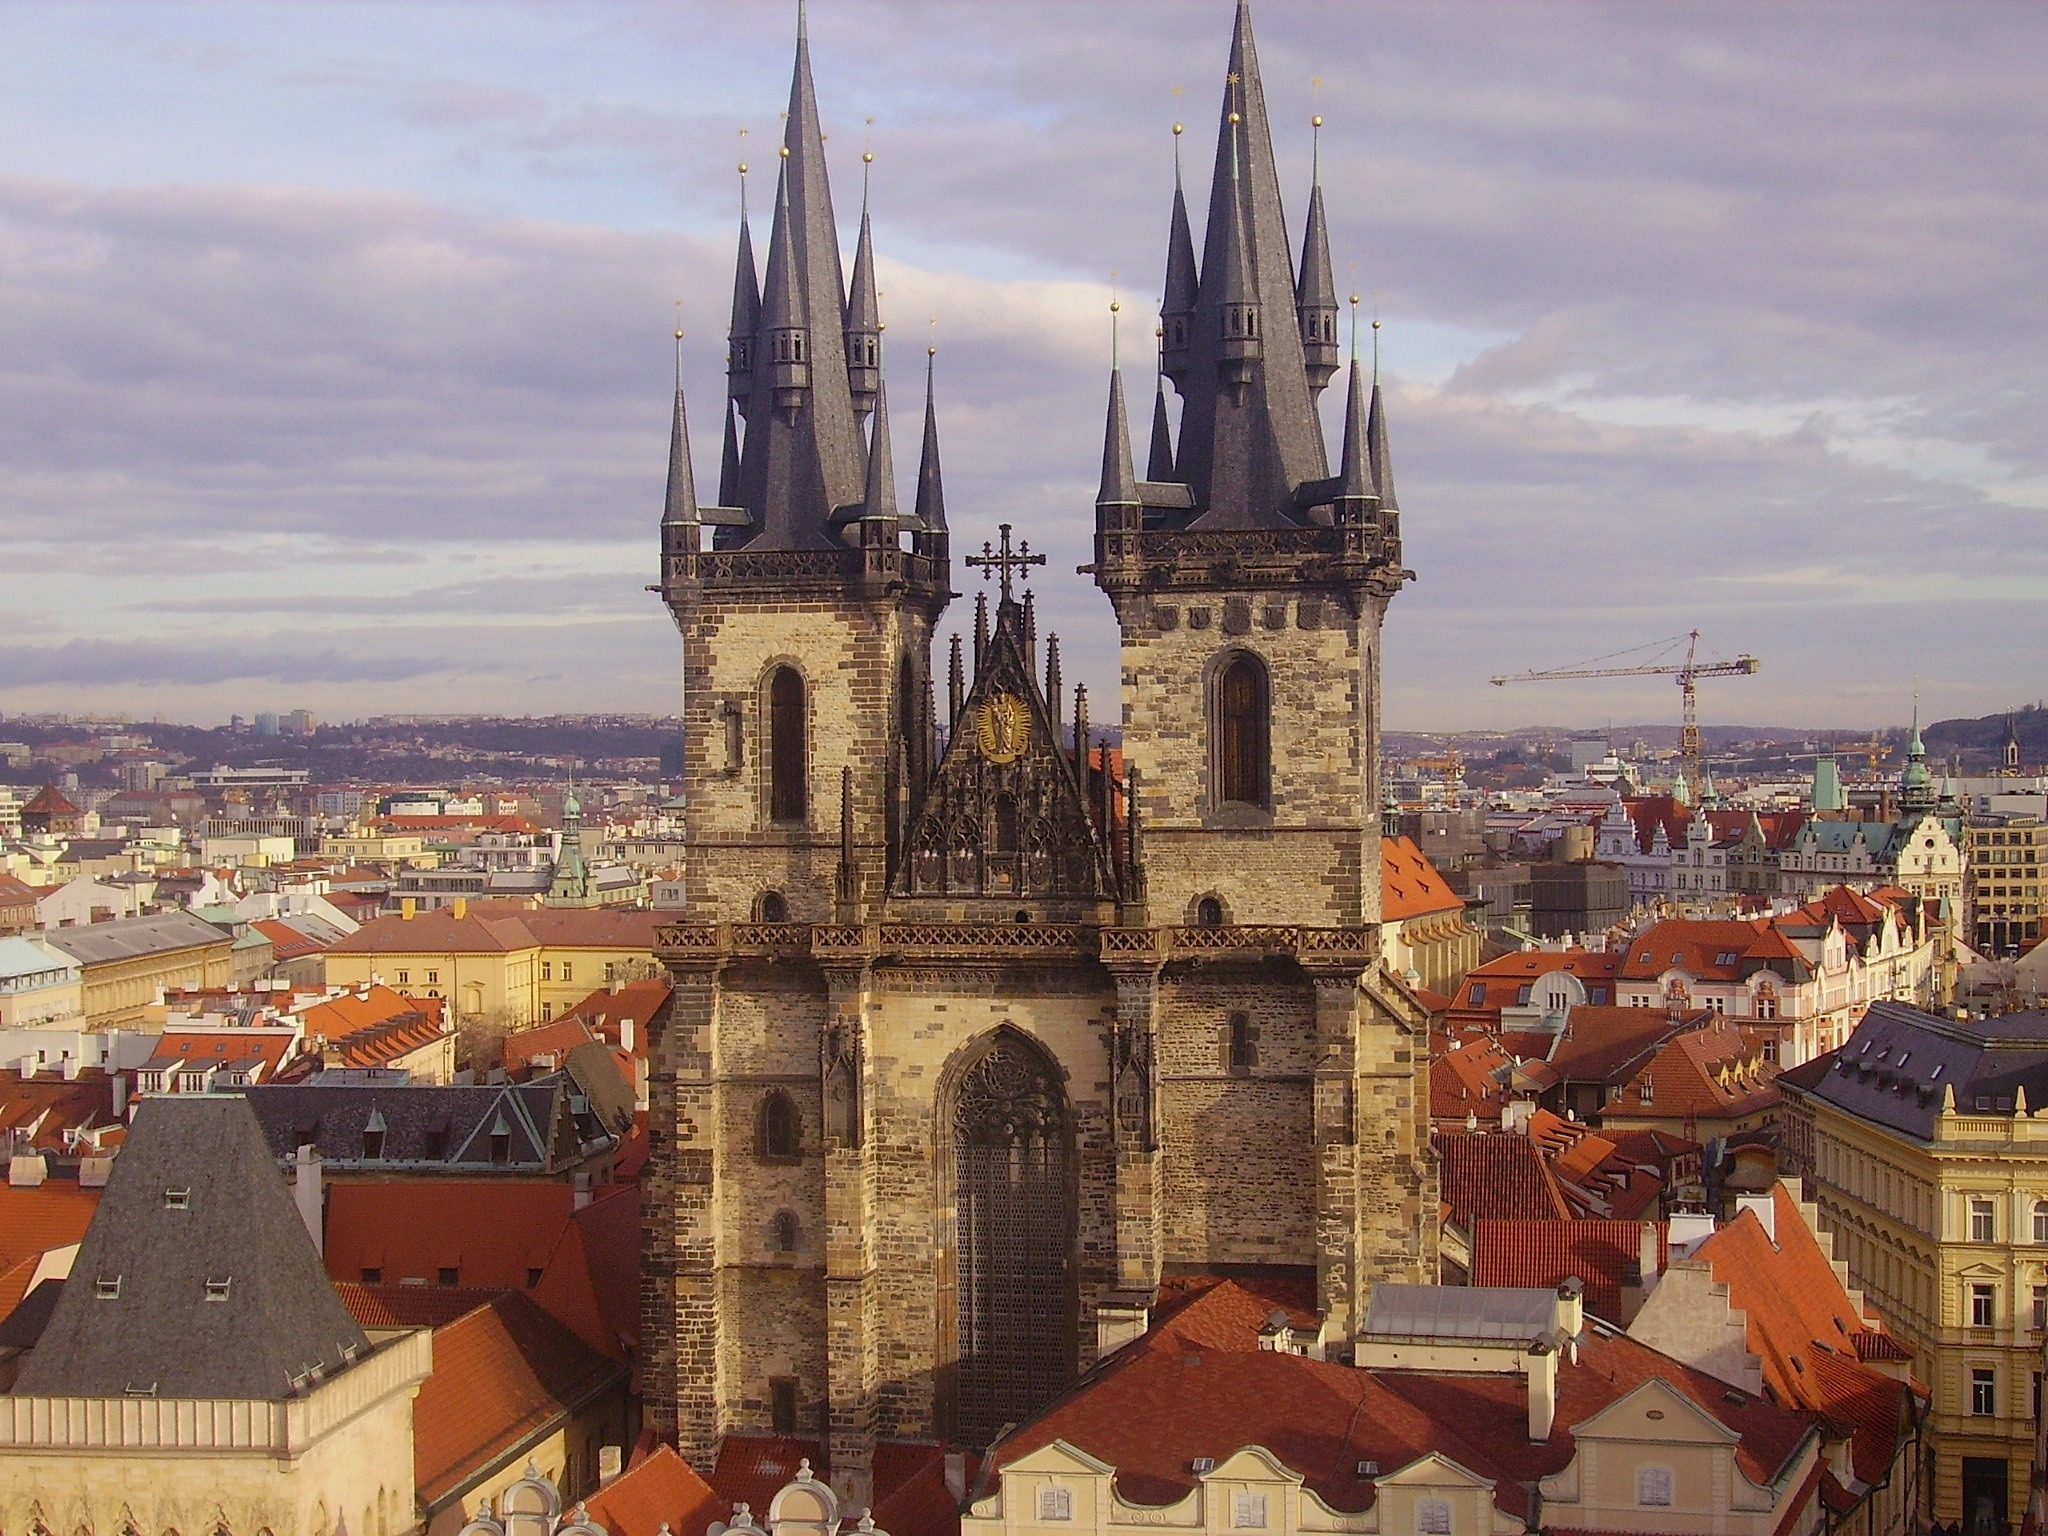
architecture, sky, skyline, town, building, city, urban, cityscape, tower, landmark, church, cathedral, prague, tourism, place of worship, outside, clouds, buildings, spire, czech republic, ancient history